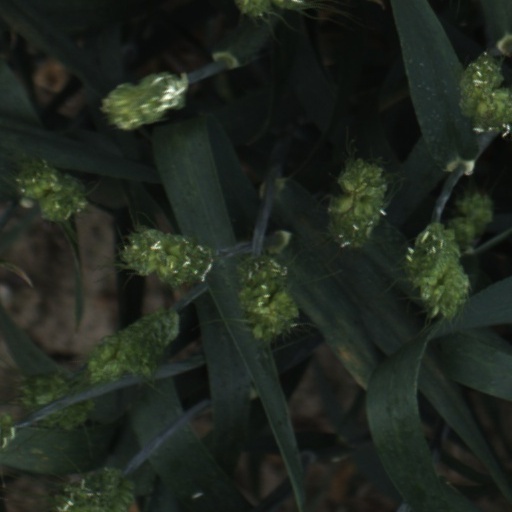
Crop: wheat